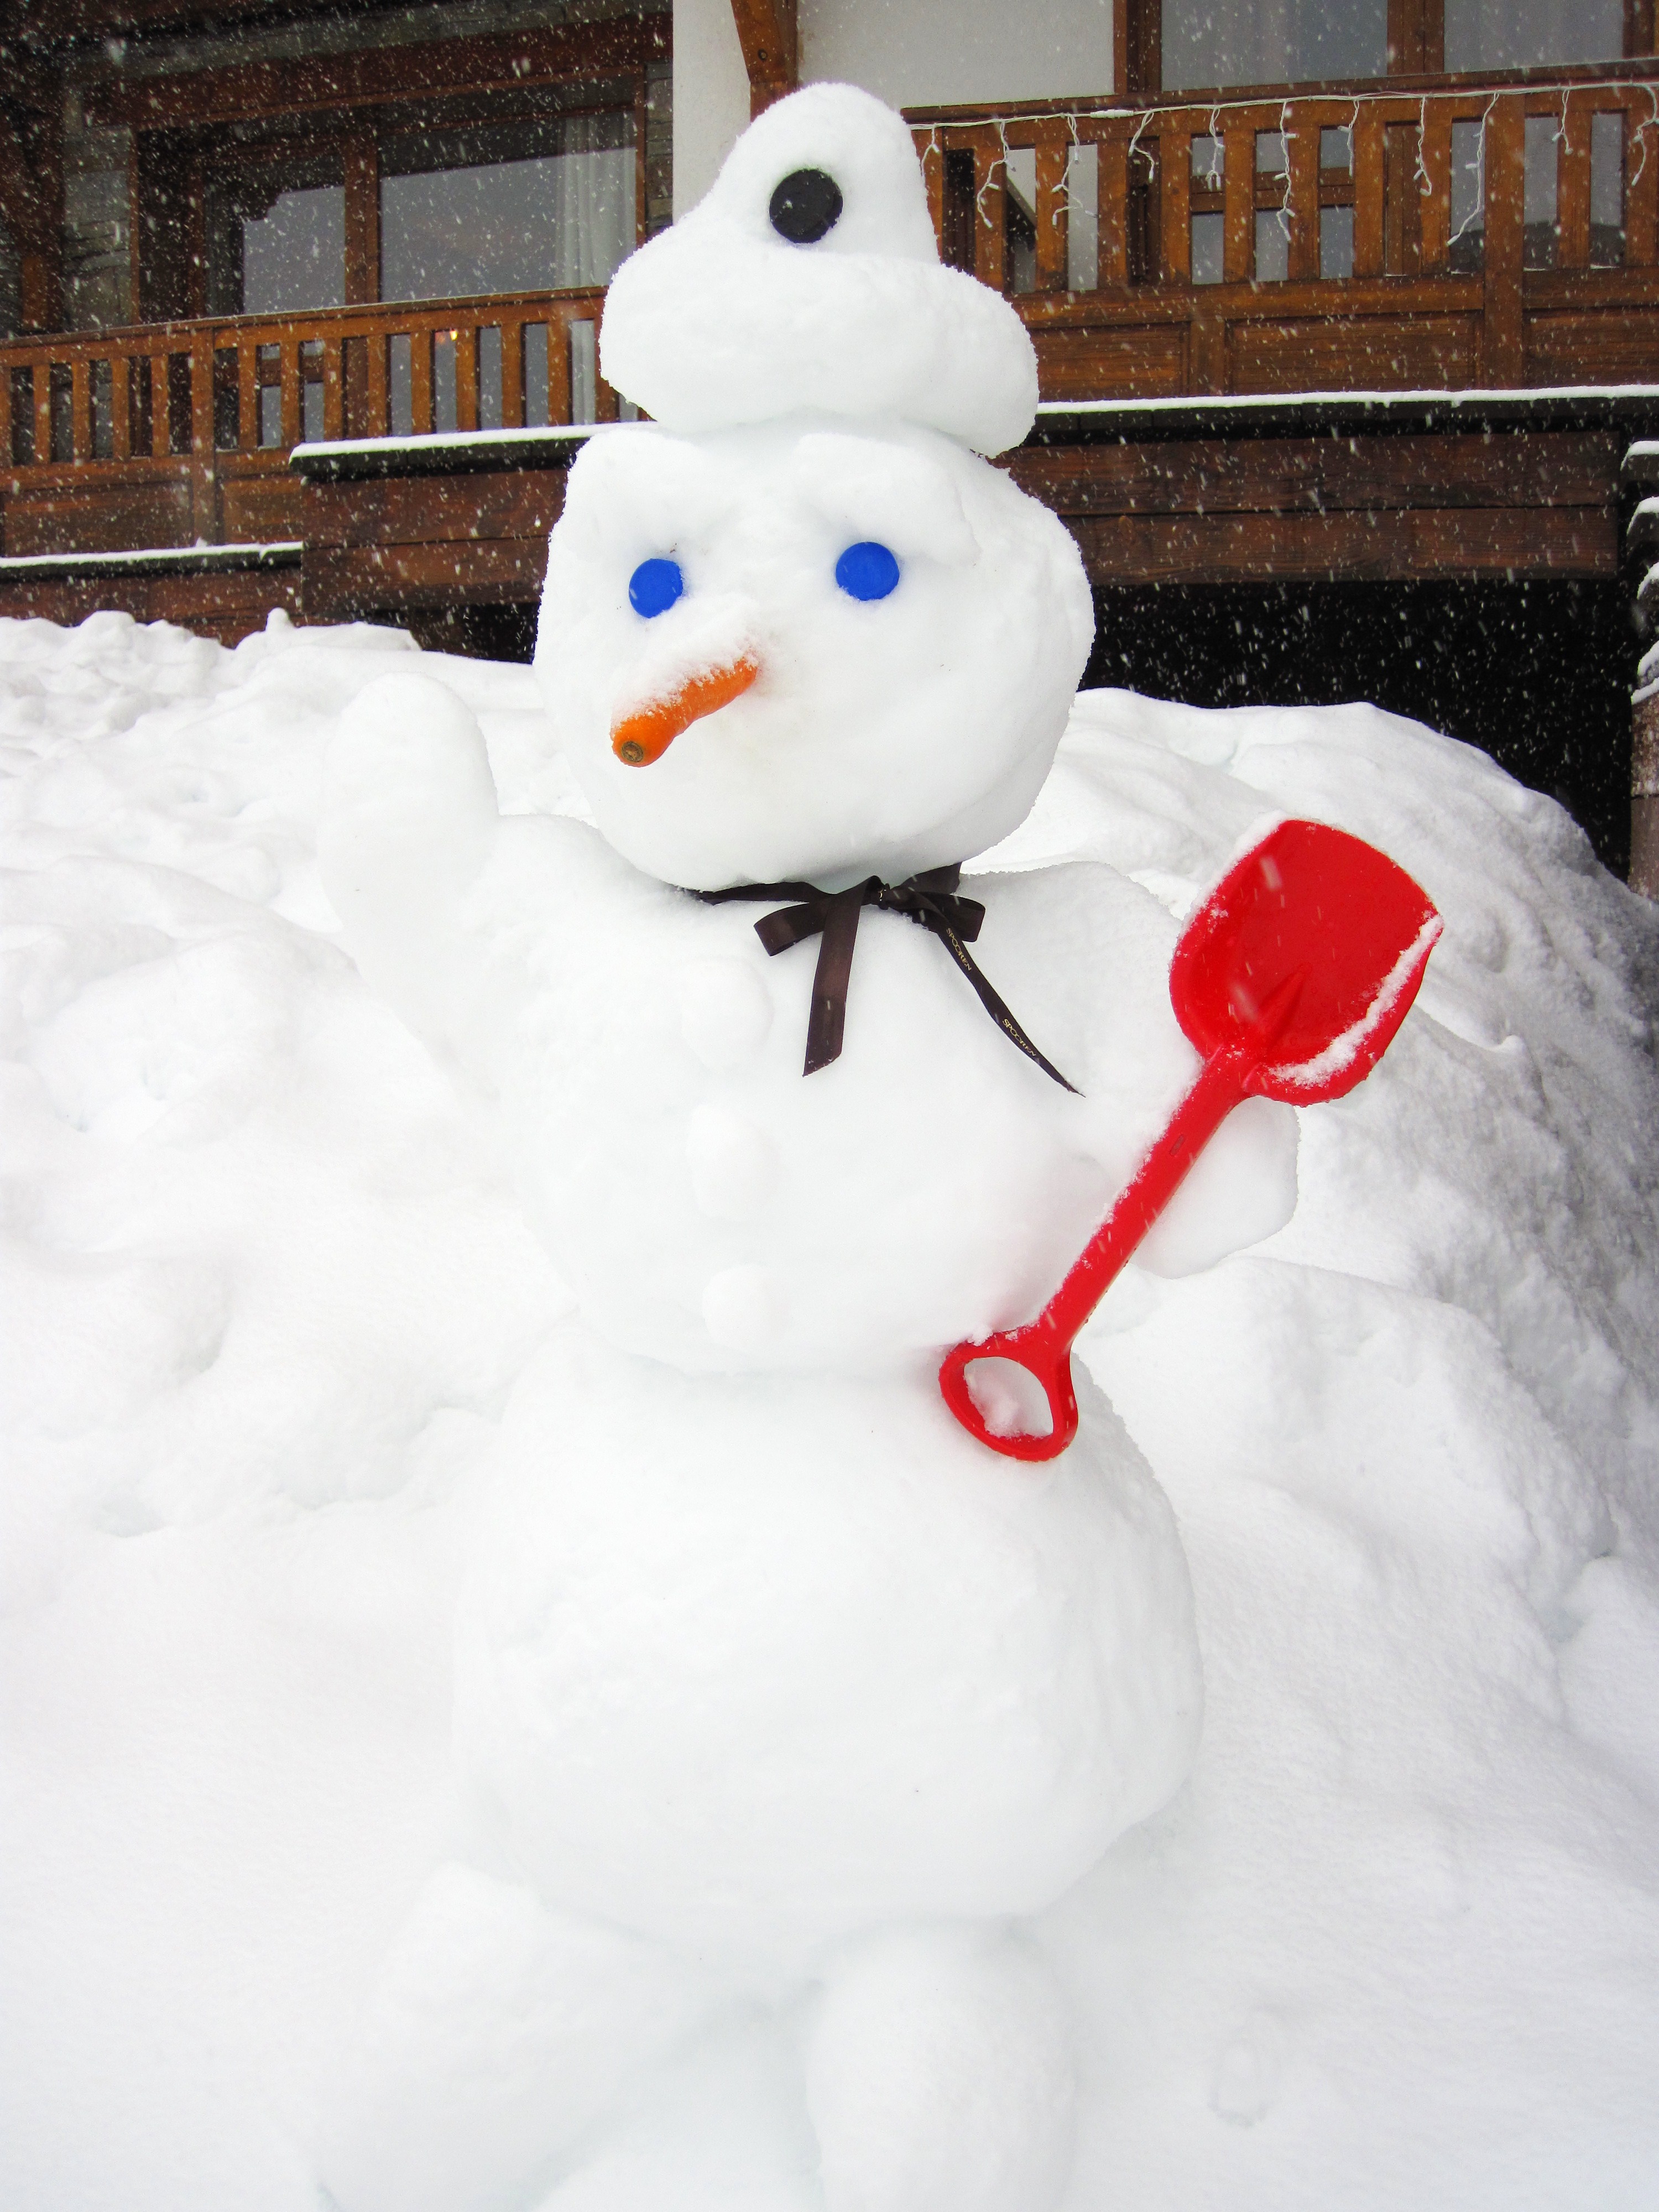
snow, cold, winter, white, cute, ice, weather, hat, frozen, christmas, season, scarf, carrot, nose, fun, snowman, frosty, freezing